Tourism in Paris

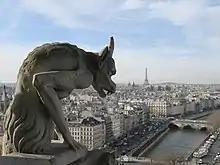
A grotesque of Notre-Dame

Tourism in Paris is a major income source. Paris received 12.6 million visitors in 2020, measured by hotel stays, a drop of 73 percent from 2019, due to the COVID-19 pandemic. The number of foreign visitors declined by 80.7 percent. Museums re-opened in 2021, with limitations on the number of visitors at a time and a requirement that visitors wear masks.